William Henry Pommer

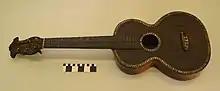
A guitar made by the Pommer family in the 1830s

From 1883 to 1887, Pommer was director of music at the progressive women's Christian College (now known as Columbia College). He returned to private teaching until 1890, when he was appointed choirmaster for Smith Academy.